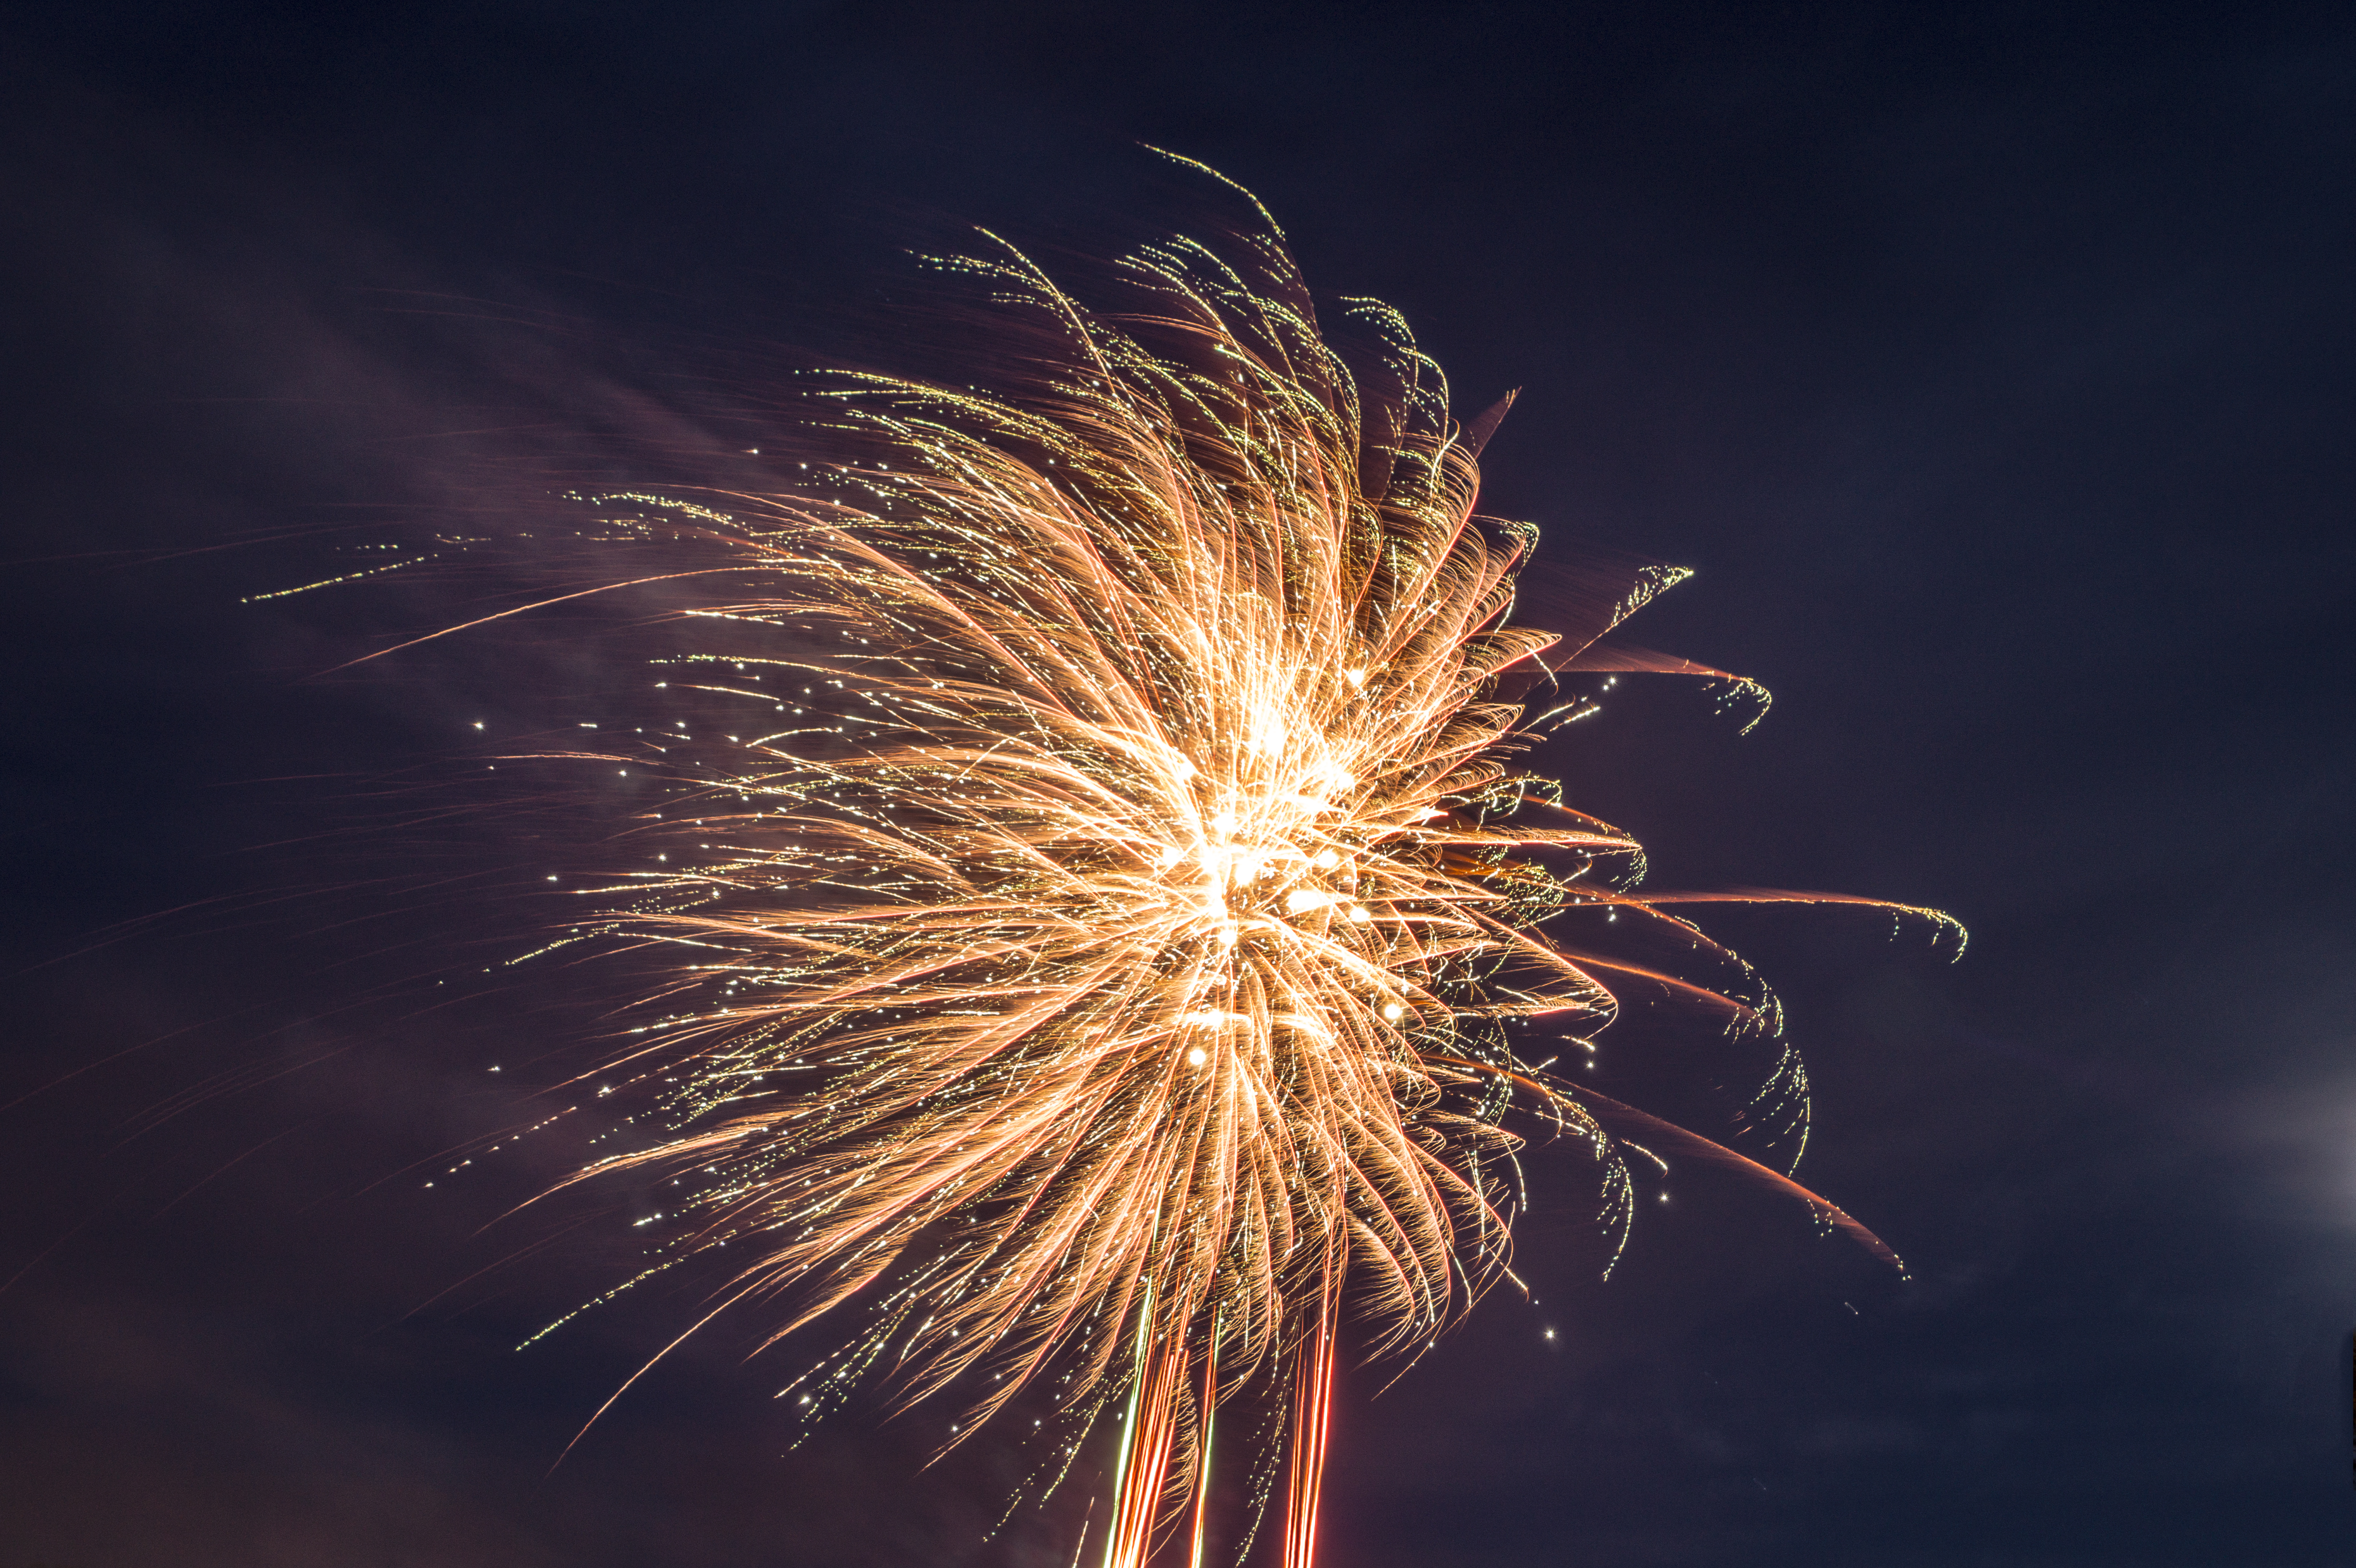
work, sky, night, summer, dark, recreation, sparkler, evening, fire, wedding, heat, long, fireworks, exposure, bright, event, ciela, outdoor recreation